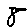
Label: 8